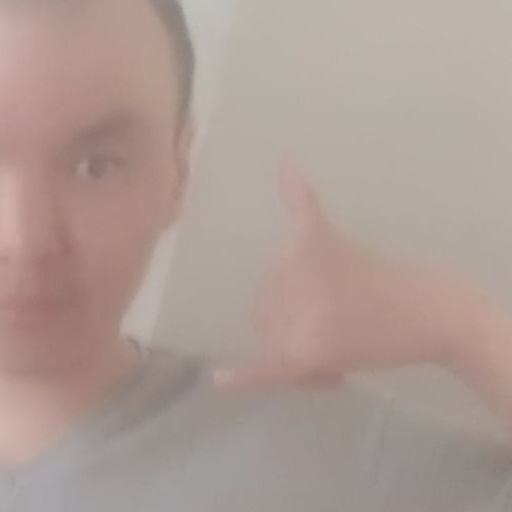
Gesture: call